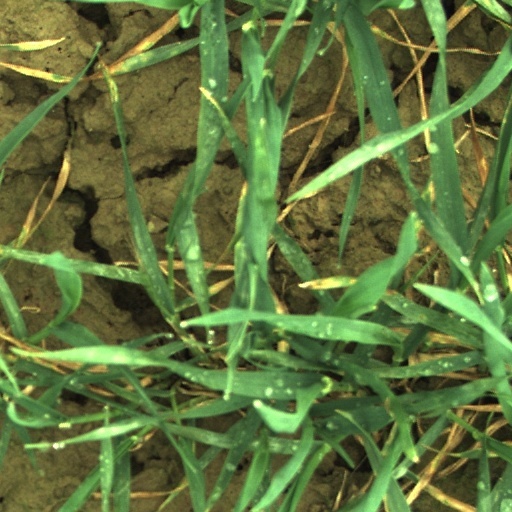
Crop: wheat